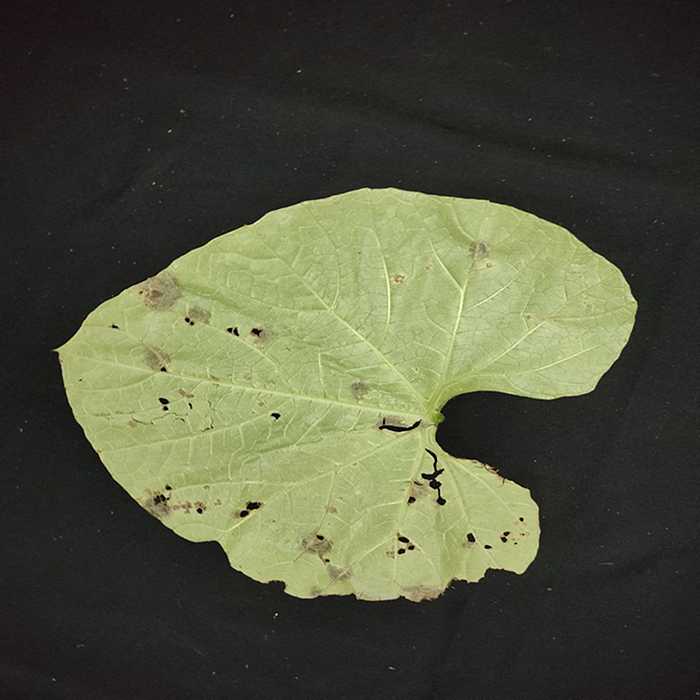
Plant: Bottle gourd
Label: Anthracnose